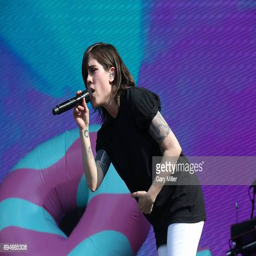
pop artist of pop artist performs in concert during day of festival